Hugh Martin (minister, born 1822)

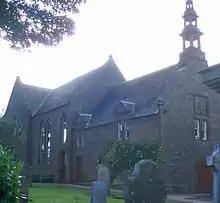
Panbride Kirk

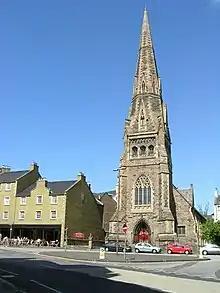
Buccleuch and Greyfriars Free Church of Scotland

Hugh Martin (11 August 1822 – 14 June 1885) was a Scottish minister of the Free Church of Scotland and a theological author.